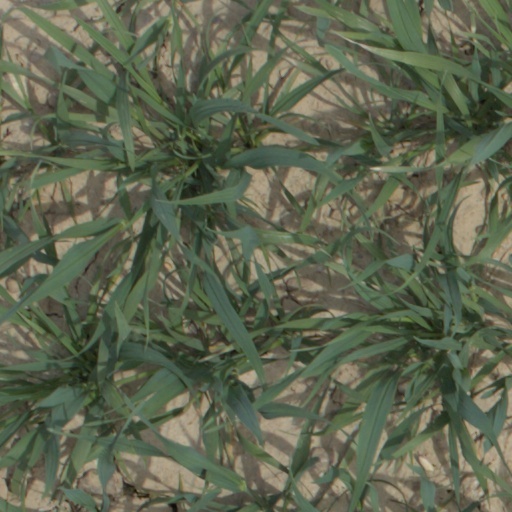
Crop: wheat